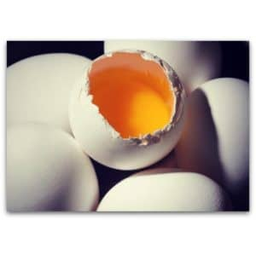
Label: trash